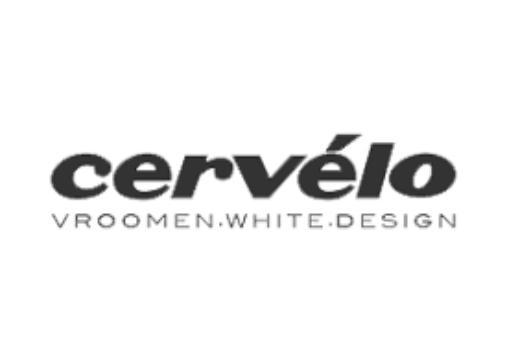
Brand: cervelo
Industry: Transportation